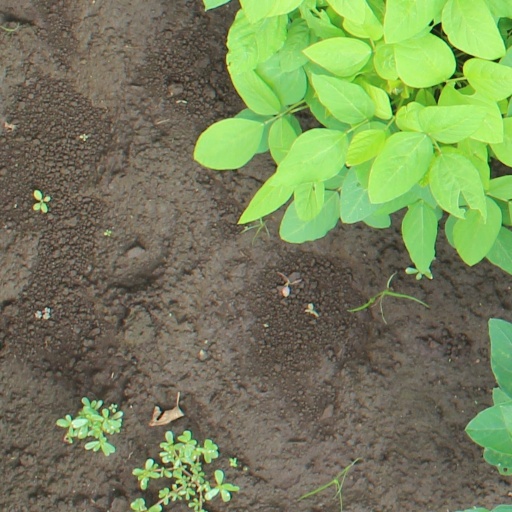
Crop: soybean